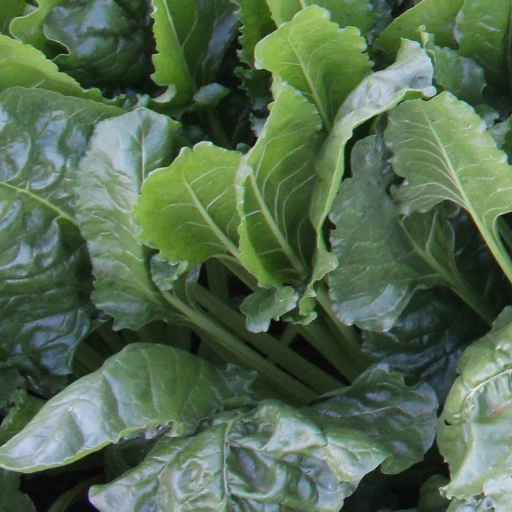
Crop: sugar beet